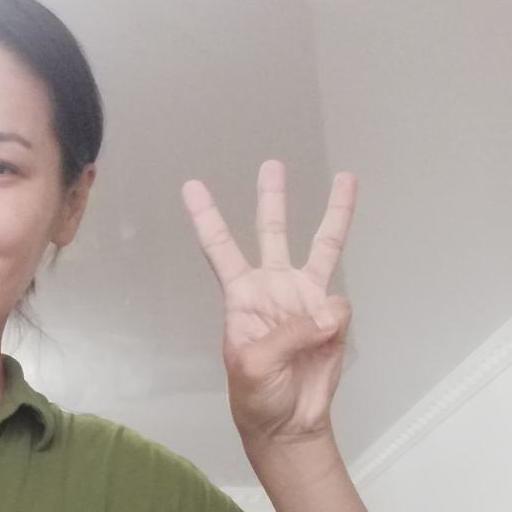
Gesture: three